Constitution of Virginia

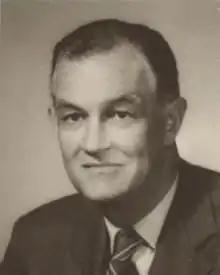

As a result of the Civil Rights Movement's challenging the restrictions and discrimination practiced against blacks' exercise of constitutional rights, a series of US Supreme Court cases, beginning with "Brown v. Board of Education" in 1954, the 24th Amendment, and federal legislation: the Civil Rights Act of 1964 and the Voting Rights Act of 1965 had overturned the most controversial aspects of the 1902 Constitution – the provisions restricting voting by African Americans and mandating school segregation. Combined with the election of Governor Mills Godwin in 1965, there was impetus for governmental change. Godwin strongly advocated the loosening of the strict constitutional restrictions on state-issued bonds and borrowing and used his power and popularity to push for a new constitution. In 1968 a joint resolution of the Virginia General Assembly approved a new commission, chaired by former Governor Albertis Harrison, to revise the constitution.